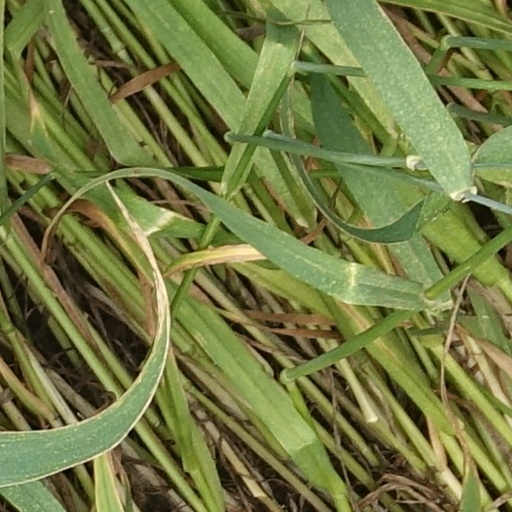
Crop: wheat